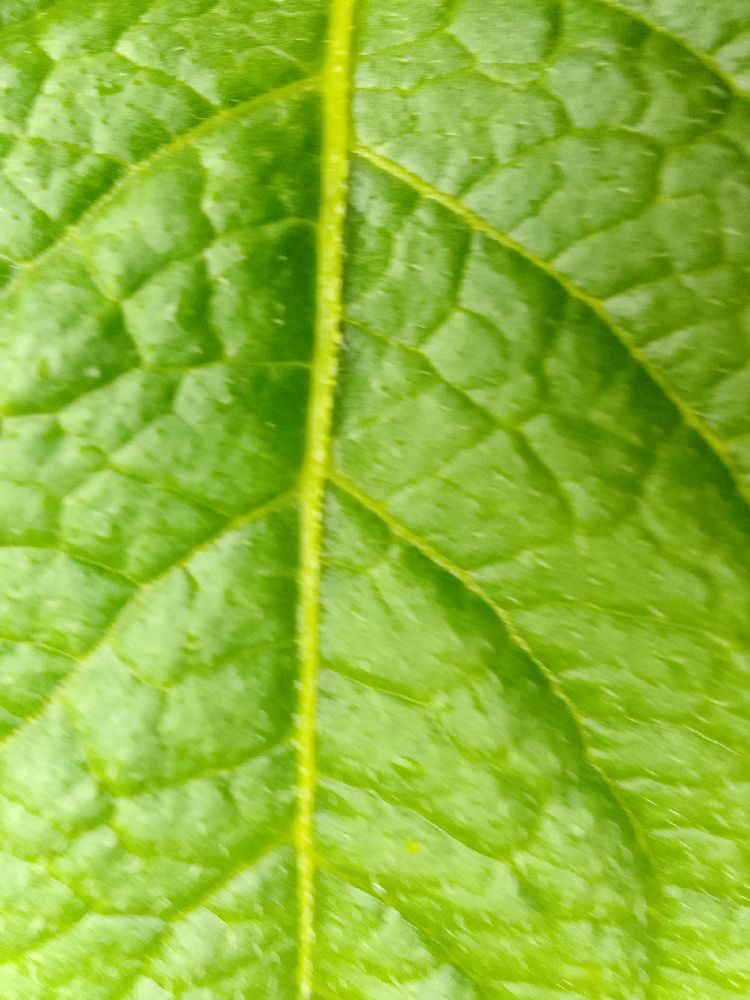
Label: Healthy